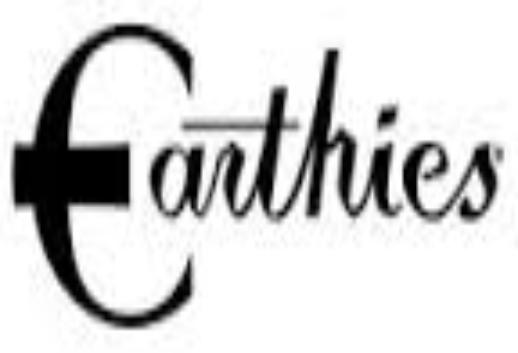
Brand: Earthies
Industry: Clothes